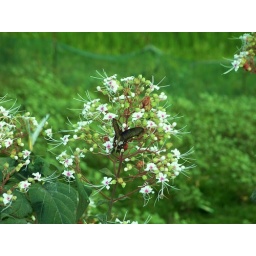
A butterfly on vat flower in Faridpur